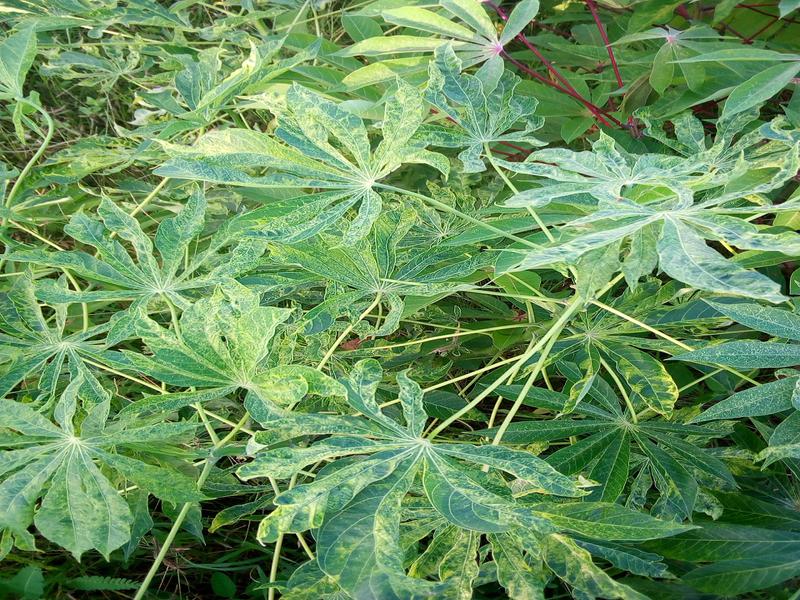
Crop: cassava
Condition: mosaic_disease